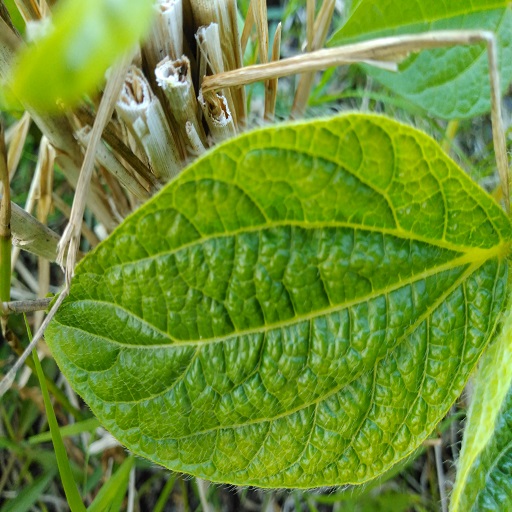
Label: Leaf Crinckle